In My Life (2009 film)

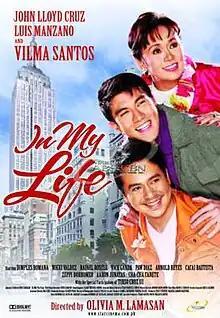
Theatrical movie poster

In My Life is a 2009 Philippine drama film directed by Olivia M. Lamasan from a story and screenplay she co-wrote with Raymond Lee and Senedy Que. The film stars real-life mother and son, Vilma Santos-Recto and Luis Manzano, and John Lloyd Cruz, with the supporting cast includes Tirso Cruz III, Dimples Romana, Vice Ganda, and Nonie and Shamaine Buencamino.